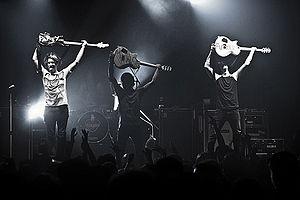
Pierce the Veil est un groupe de rock américain, originaire de San Diego, en Californie. Formé en 2006, le groupe est fondé par les frères Vic et Mike Fuentes. Pierce the Veil compte au total quatre albums et continue actuellement sur la scène internationale depuis la sortie de leur album, A Flair for the Dramatic en 2007. Leur quatrième et dernier album, Misadventures, est publié le 13 mai 2016.